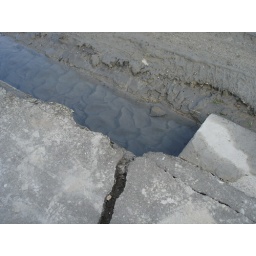
DSC03171. One time I don't want ripples in the sand at the end of my street